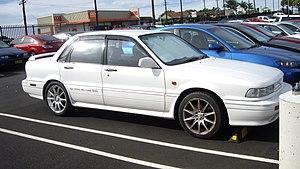
La Mitsubishi Galant VR-4 était une version haute performance de la Mitsubishi Galant disponible dans la 6ᵉ, 7ᵉ et 8ᵉ génération du modèle.